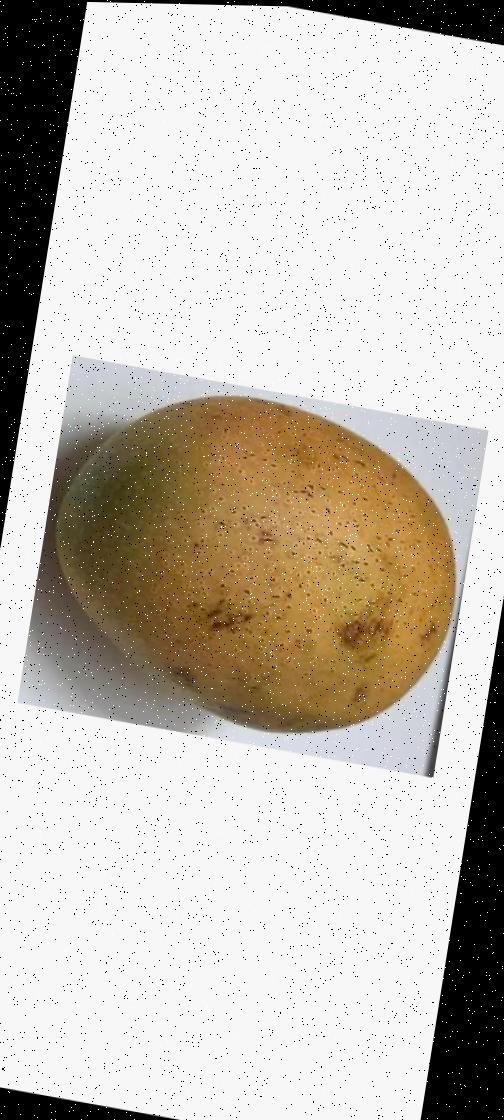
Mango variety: Ashshina Classic